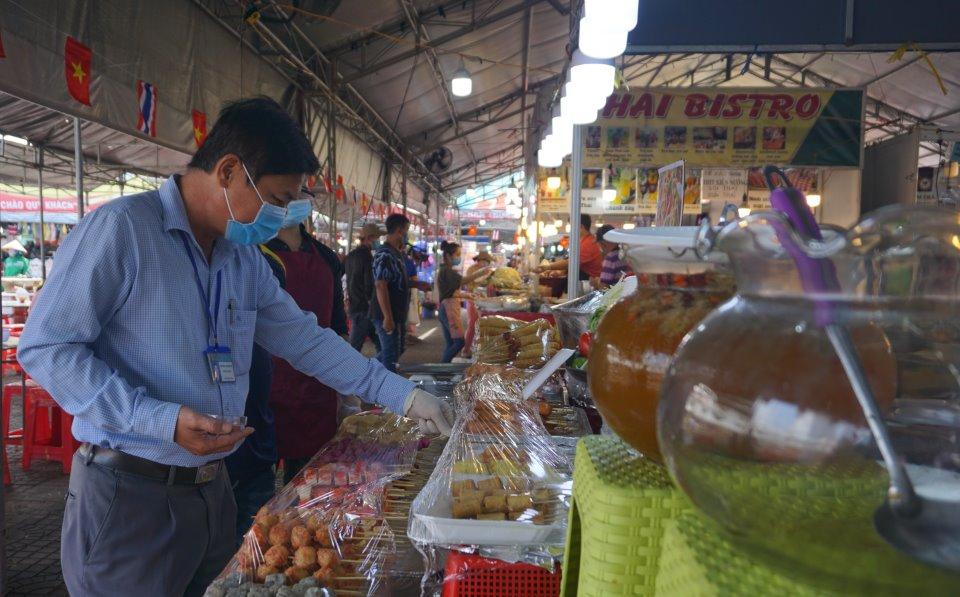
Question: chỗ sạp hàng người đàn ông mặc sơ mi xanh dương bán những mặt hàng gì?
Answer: bán các loại đồ ăn tại chỗ